Fault zone hydrogeology

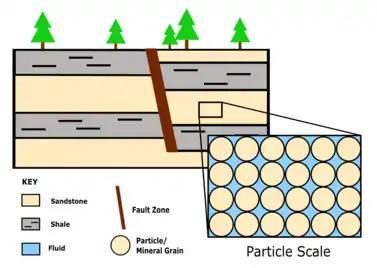
Figure 2. The figure shows a cross-section that consists of a fault zone cutting through the sandstone and shale layers. A zoom-in box illustrates the sand-sized grains within the sandstones.

Fault zone results from brittle deformation. Numerous mechanisms can vary the permeability of a fault zone. Some processes affect the permeability temporarily. These processes enhance the permeability for a certain period, and then reduce it later on: in this case, like seismic events, the permeability is not constant through time. Physical and chemical reactions are the major types of mechanisms. Different mechanisms can occur different in fault core and damage zone since the intensities of deformation they experience are different (Table 3).